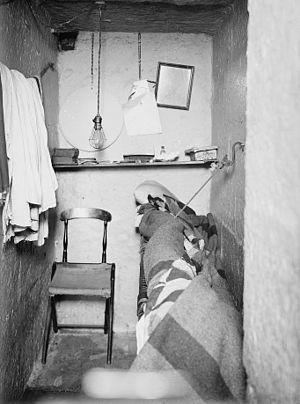
Une cellule de prison est dans une prison la chambre où dorment et où sont enfermés, un ou plusieurs détenus.